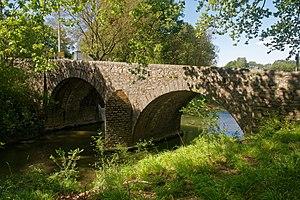
Logrian-Florian est une commune française située dans le département du Gard, en région Occitanie.